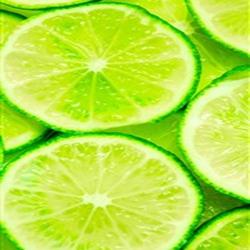
Label: Lemon